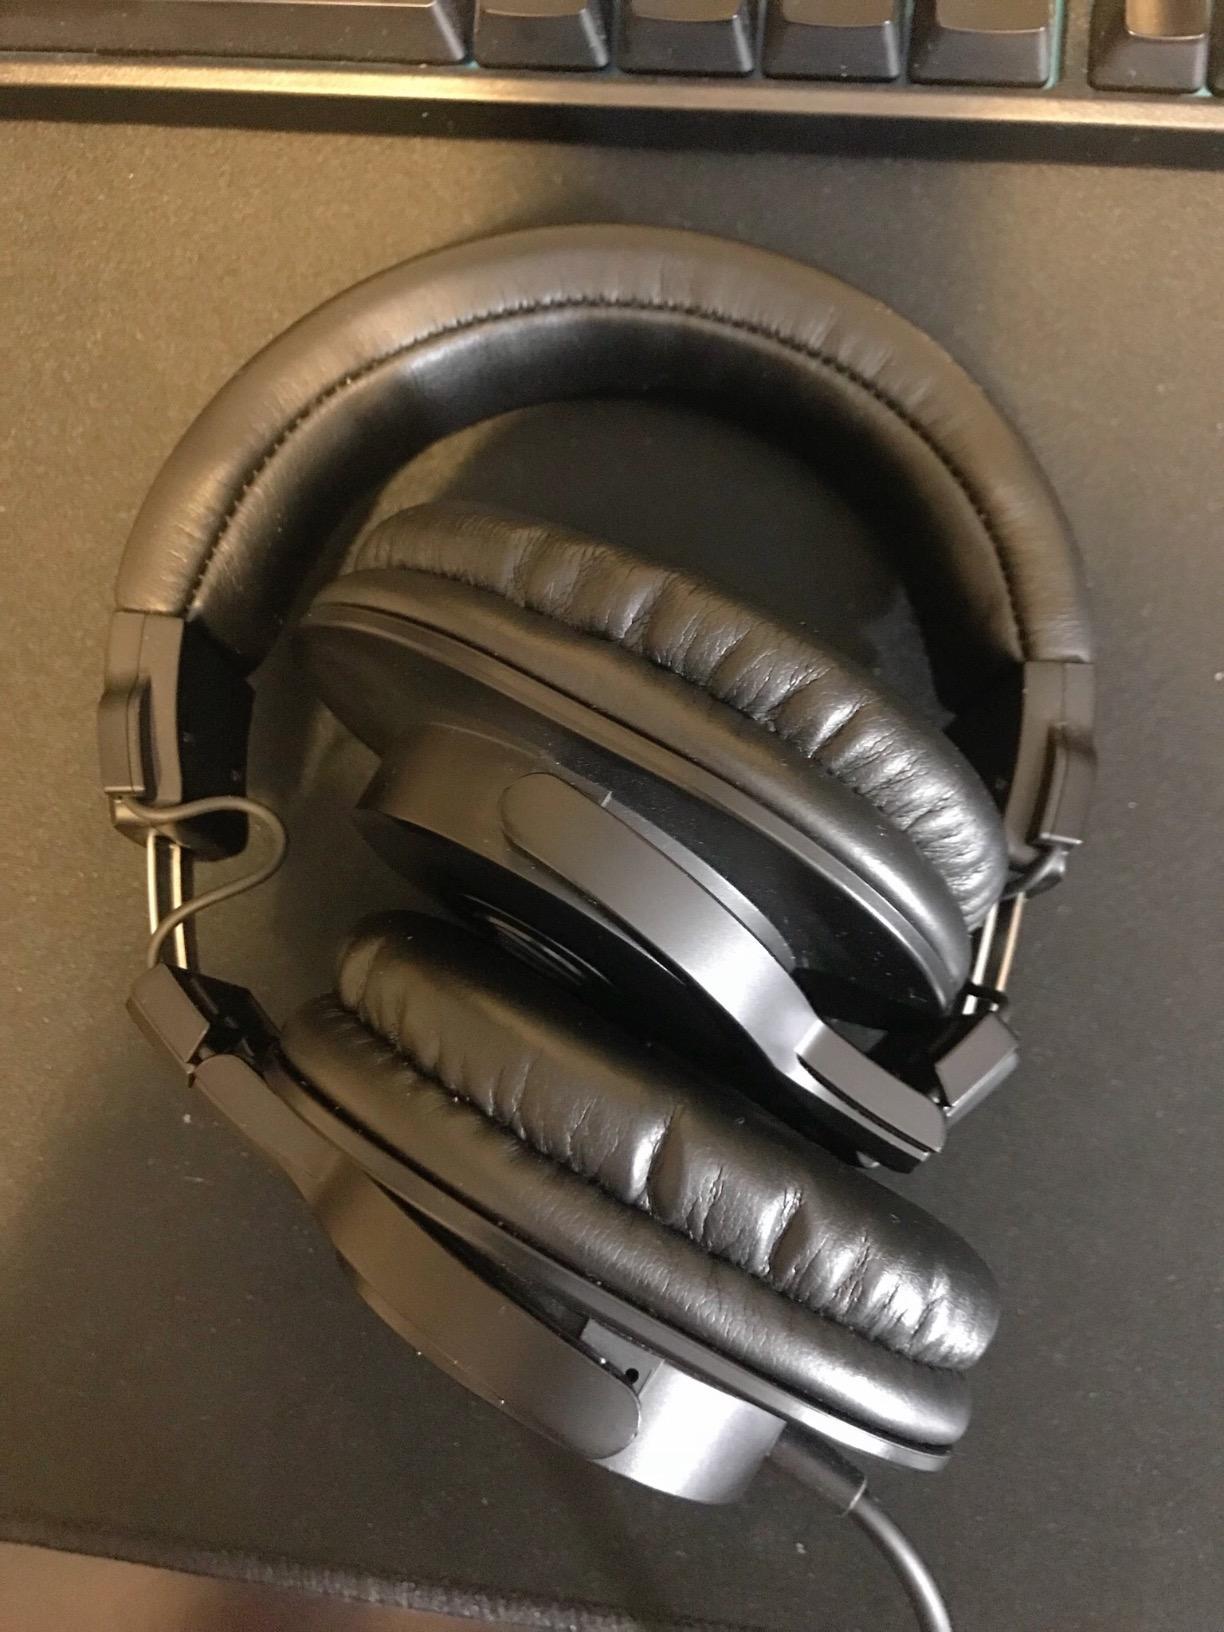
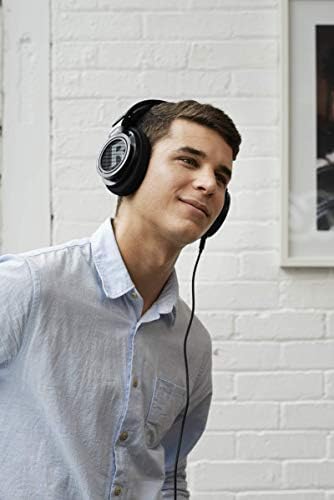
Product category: headphones
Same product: no